Şerif Pasha

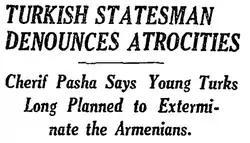
The article title in "The New York Times" where Şerif Pasha denounced atrocities against the Armenians by the Young Turks during World War I

Sherif officially defected from the Ottoman side, and was elected president of the Kurdish delegation at the Paris Peace Conference by the Society for the Elevation of Kurdistan ("Kürdistan Teali Cemiyeti") and as well at the Treaty of Sèvres.